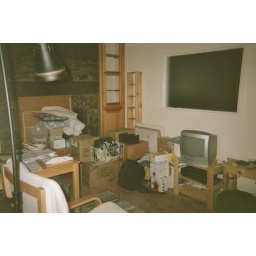
the wall with the window in before it was knocked out